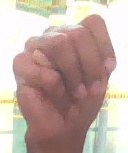
ASL sign: M